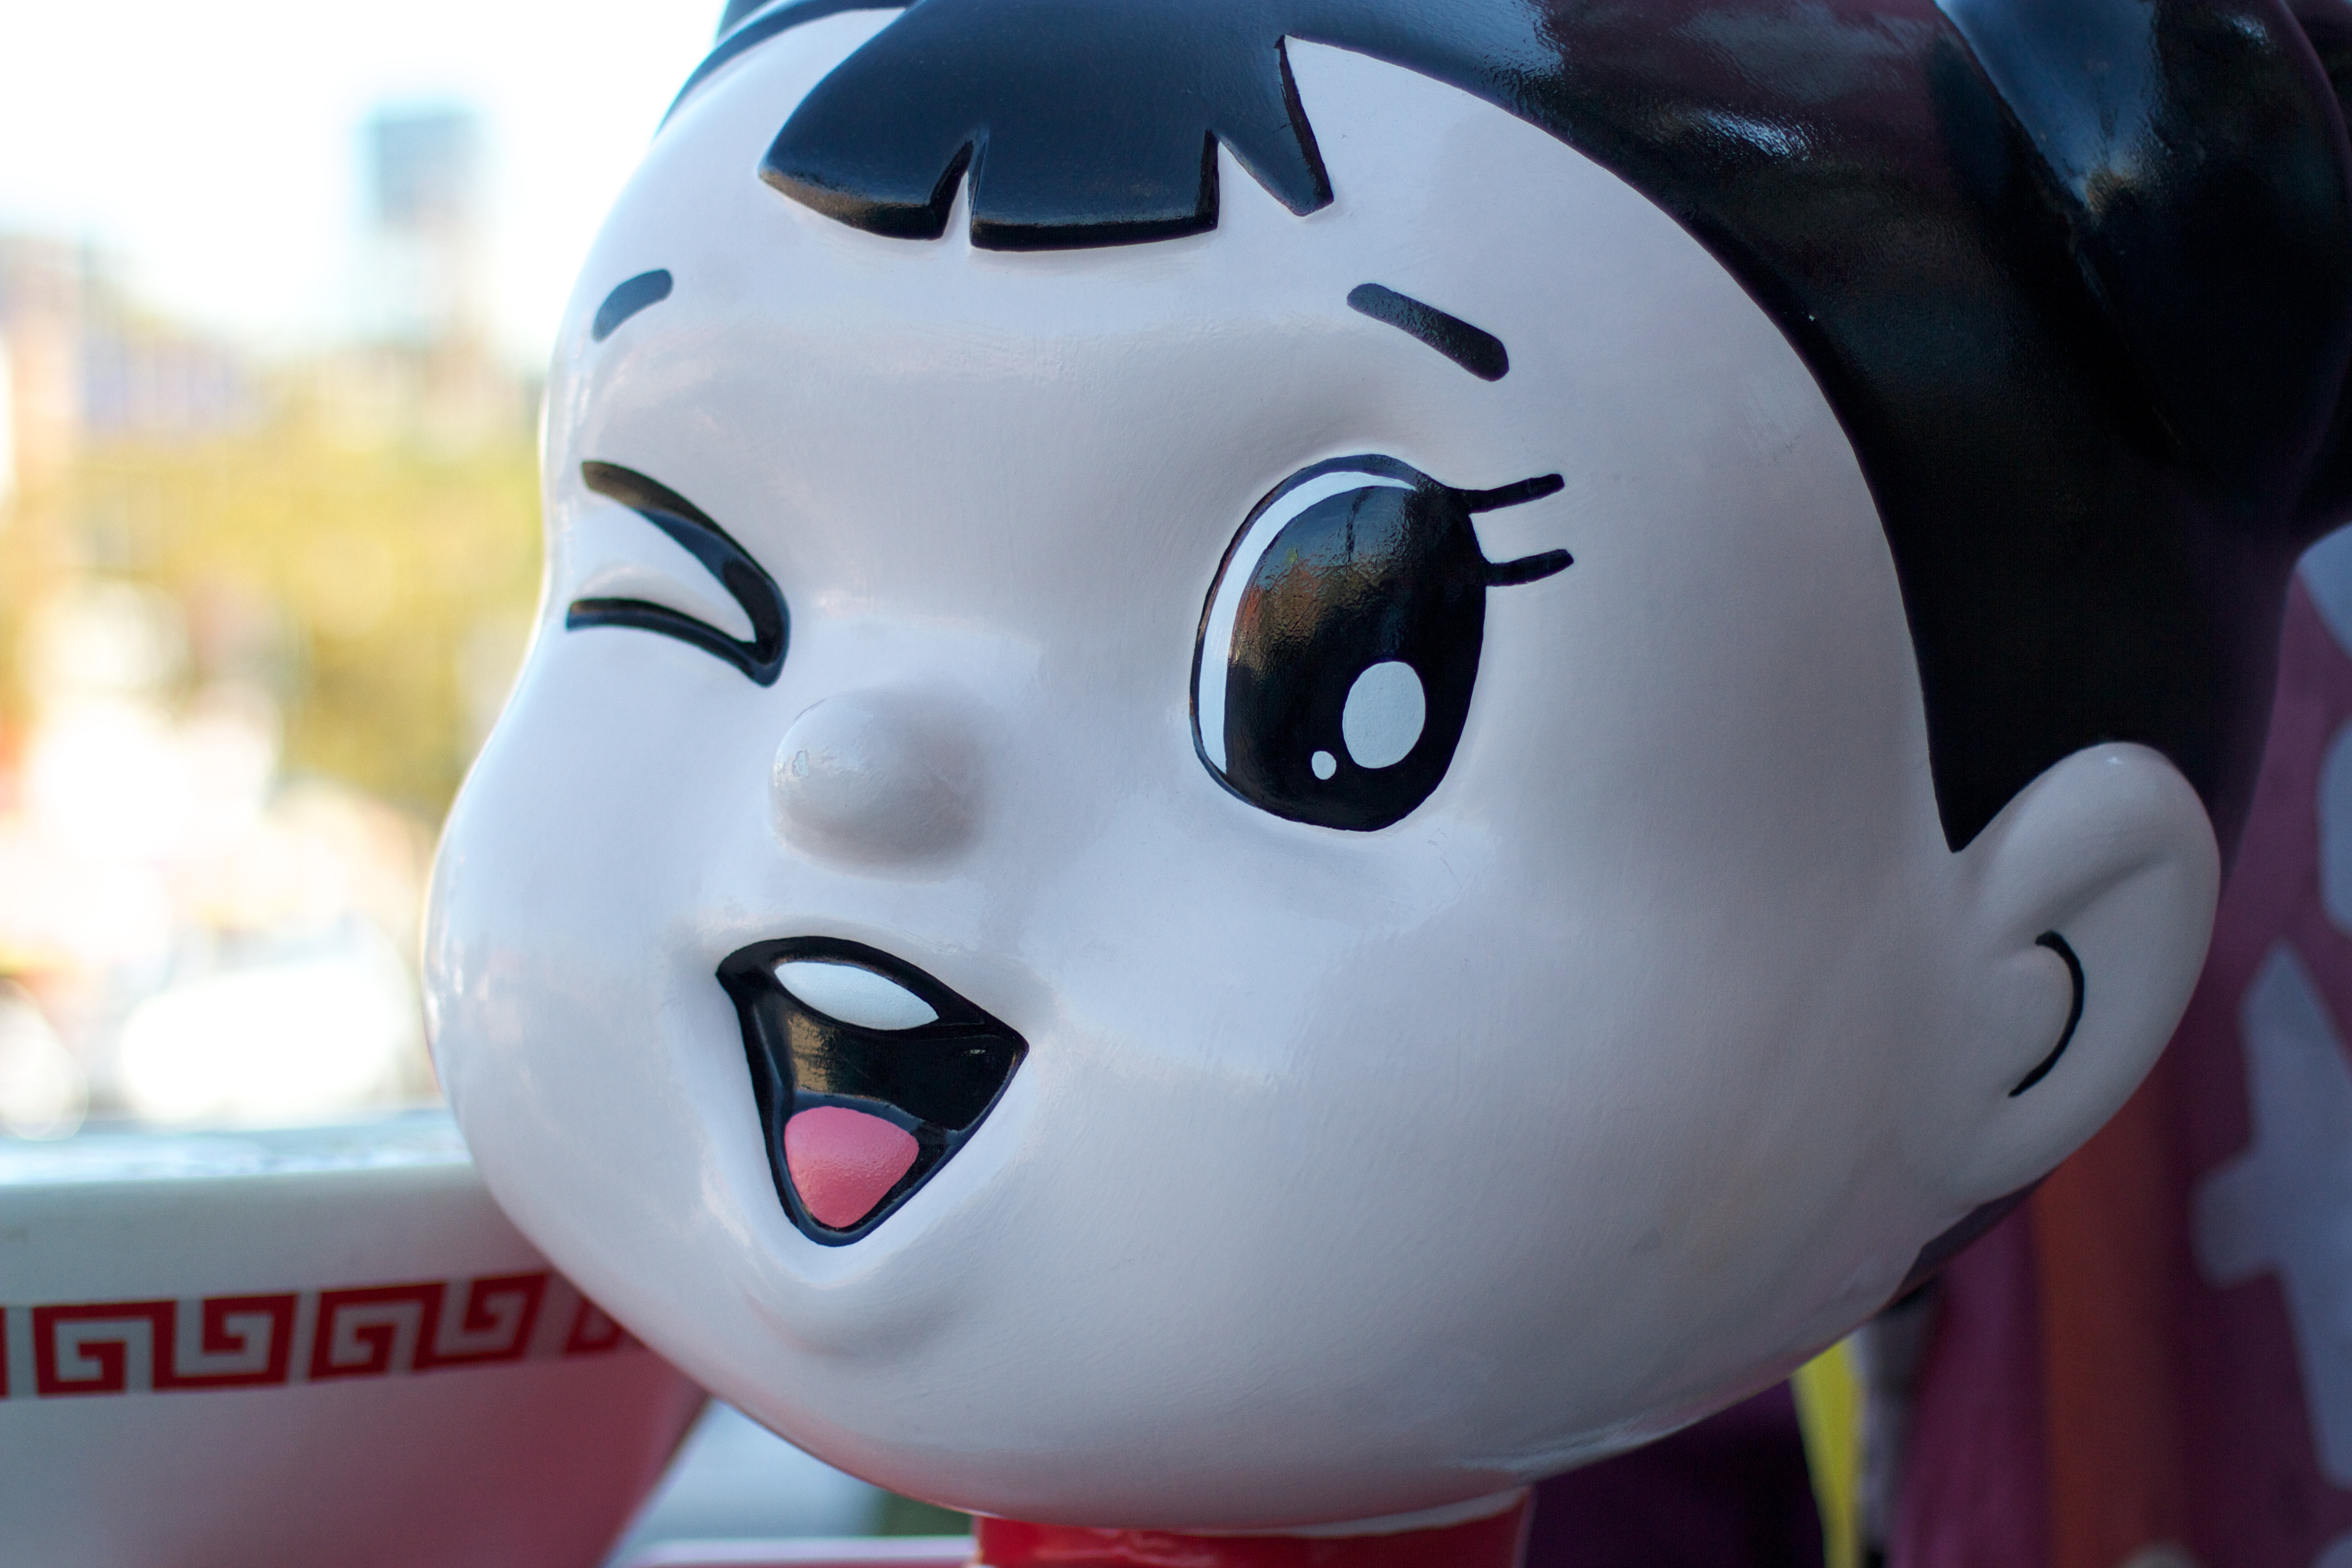
clothing, toy, costume